Hugh Purse

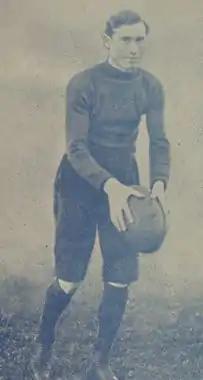

Hugh Landles Purse (2 October 1881 – 6 September 1952) was an Australian rules footballer who played with Melbourne in the Victorian Football League (VFL).